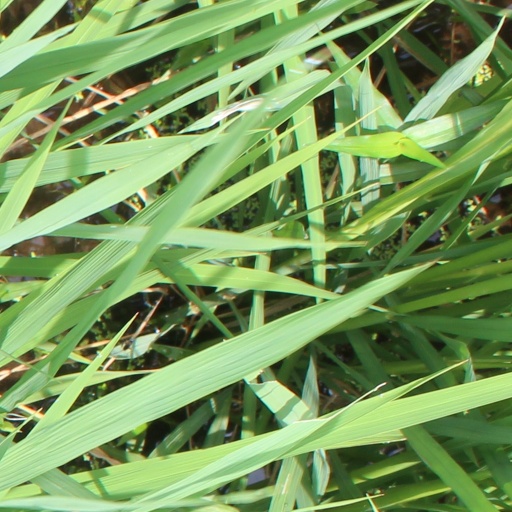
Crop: rice